Ferenc Mező

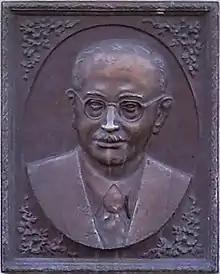
Mező Ferenc

Ferenc Mező, also known as Grünfeld (March 13, 1885 – November 21, 1961), was a Hungarian poet. He was born in Pölöskefő, Zala County, and died in Budapest. In 1928, he won a gold medal in the art competitions of the Olympic Games for his "History of the Olympic Games".